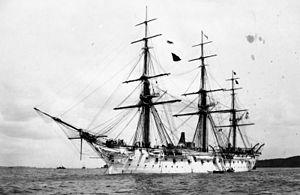
La classe Bismarck était une classe de six corvettes construits pour la Kaiserliche Marine à la fin des années 1870.
Le SMS Stein est une corvette qui a servi dans la marine impériale allemande de 1880 à 1920. Le navire a été nommé d'après l'homme d'état Prussien Heinrich Friedrich Karl vom Stein.